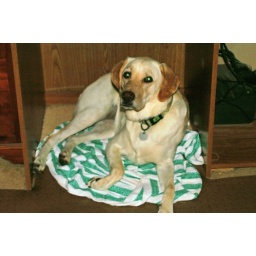
sandy in her cave under the computer desk